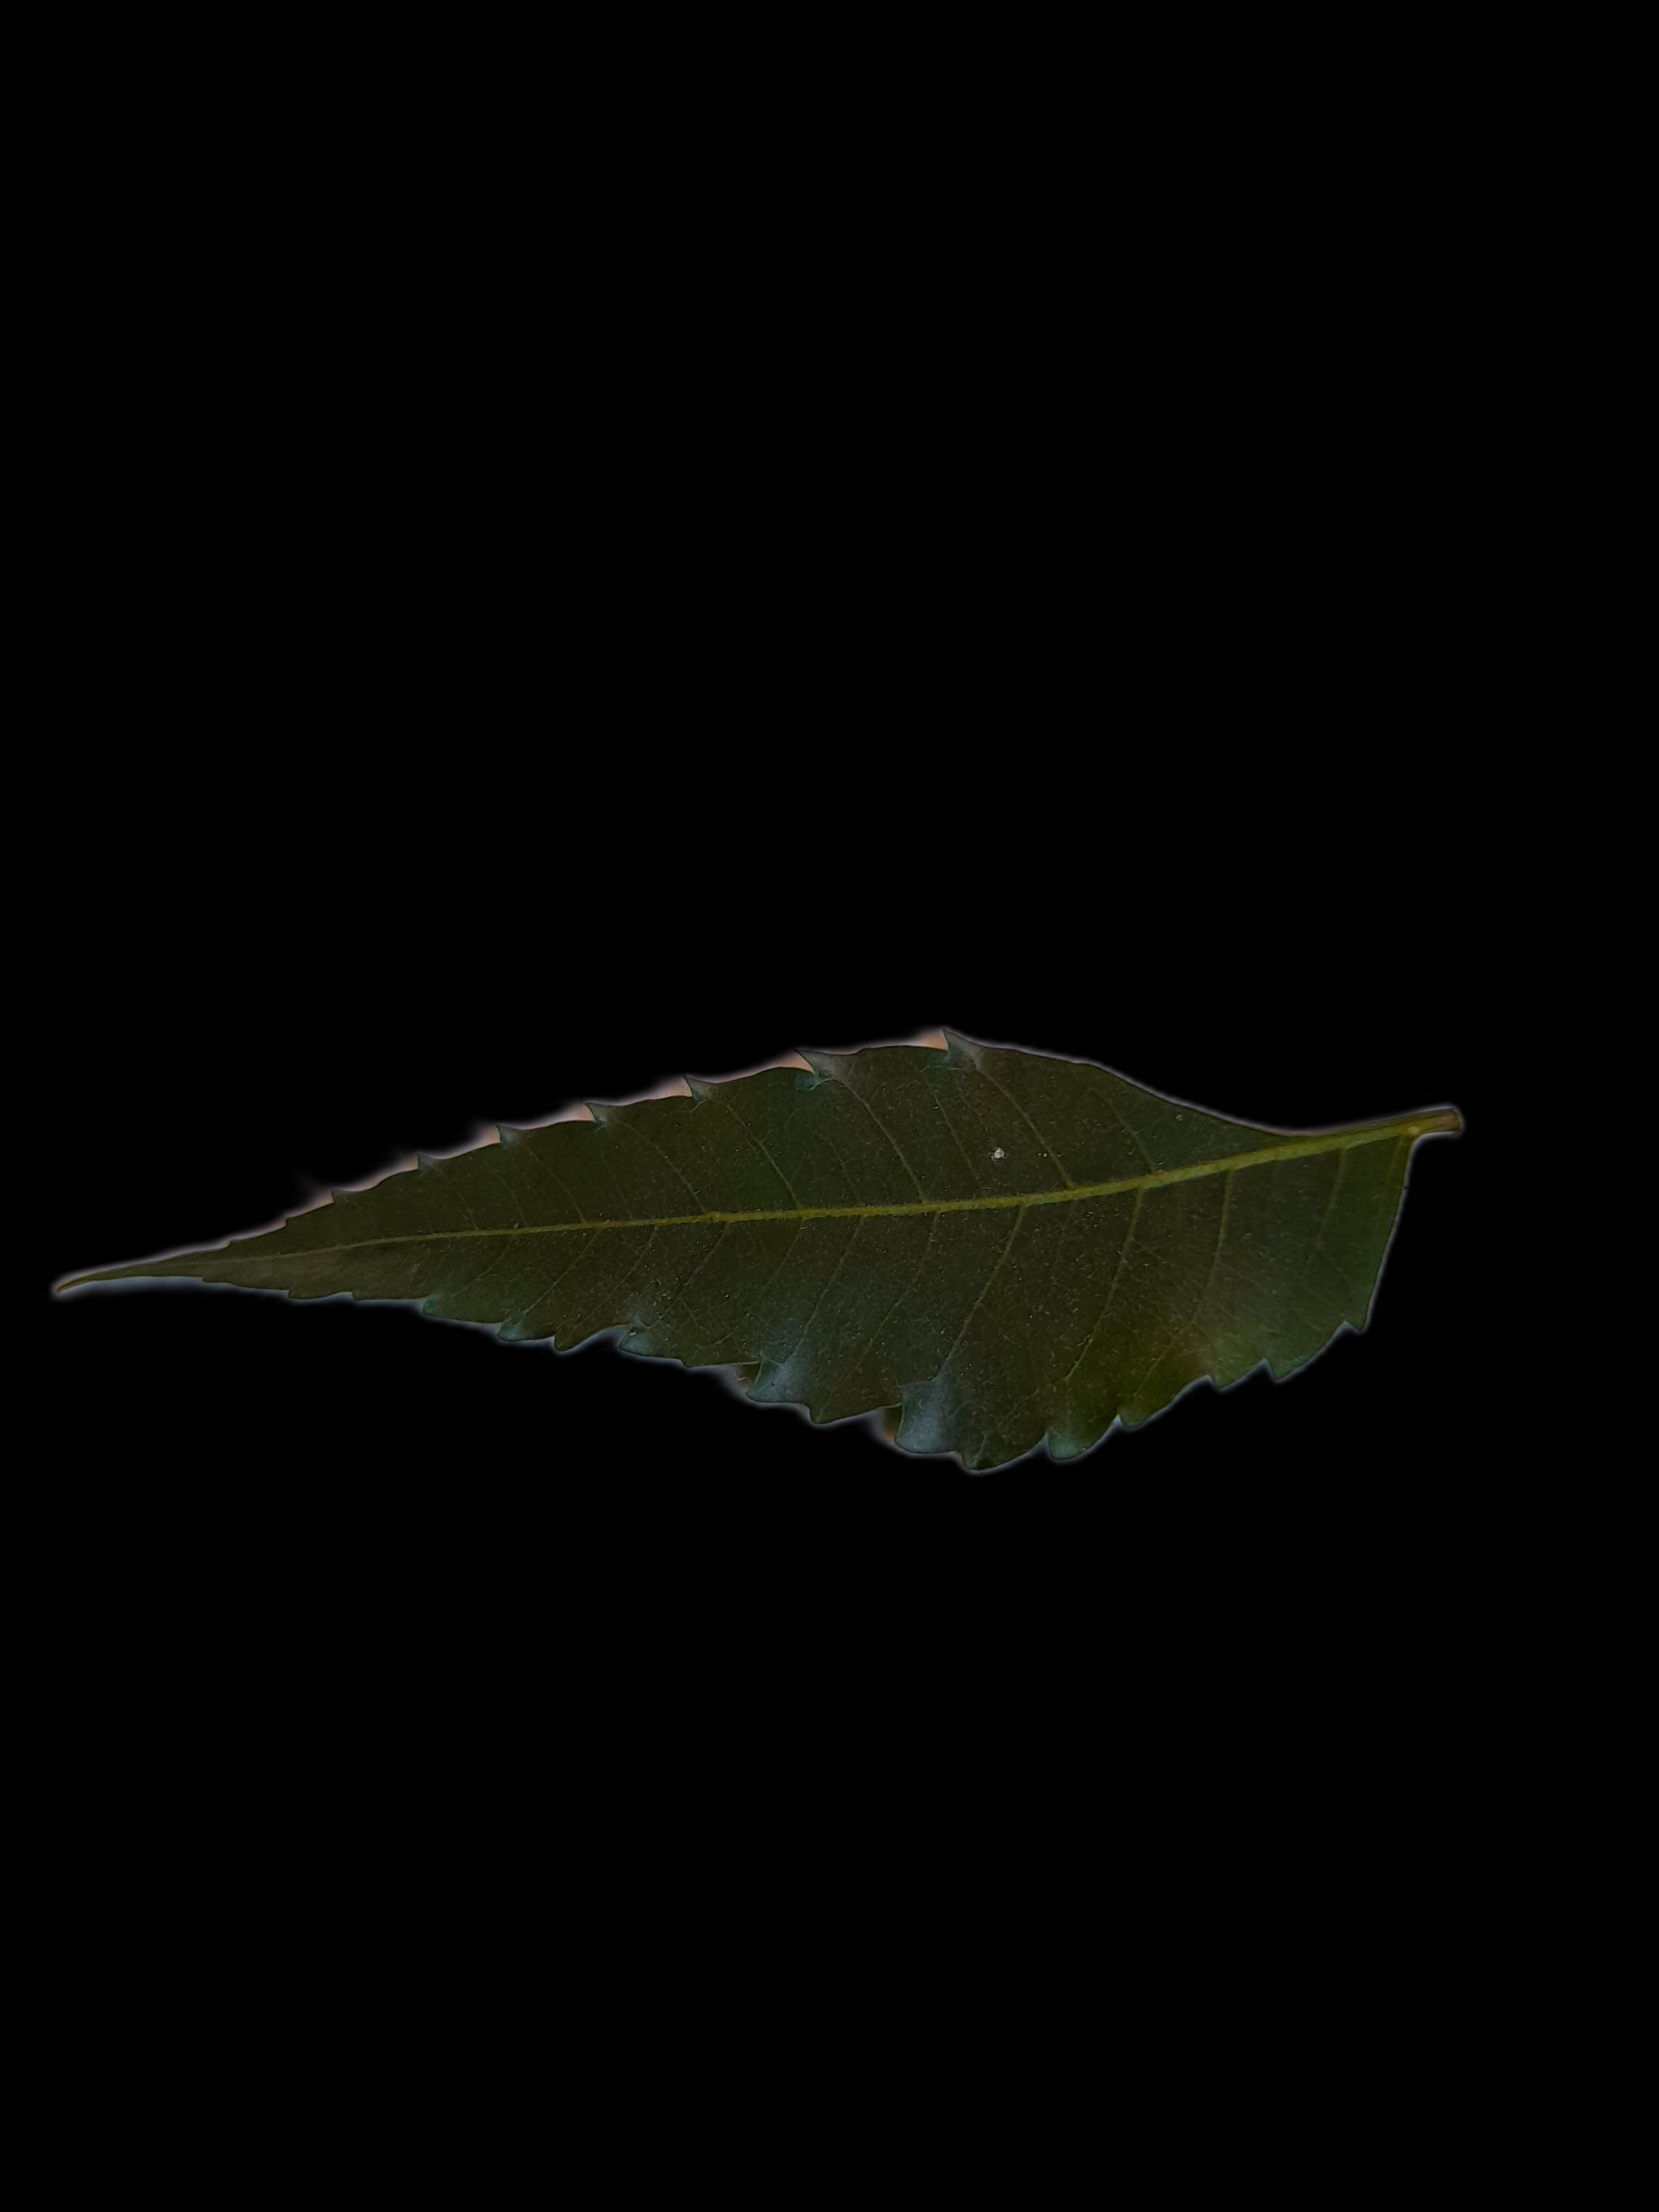
Plant: Neem